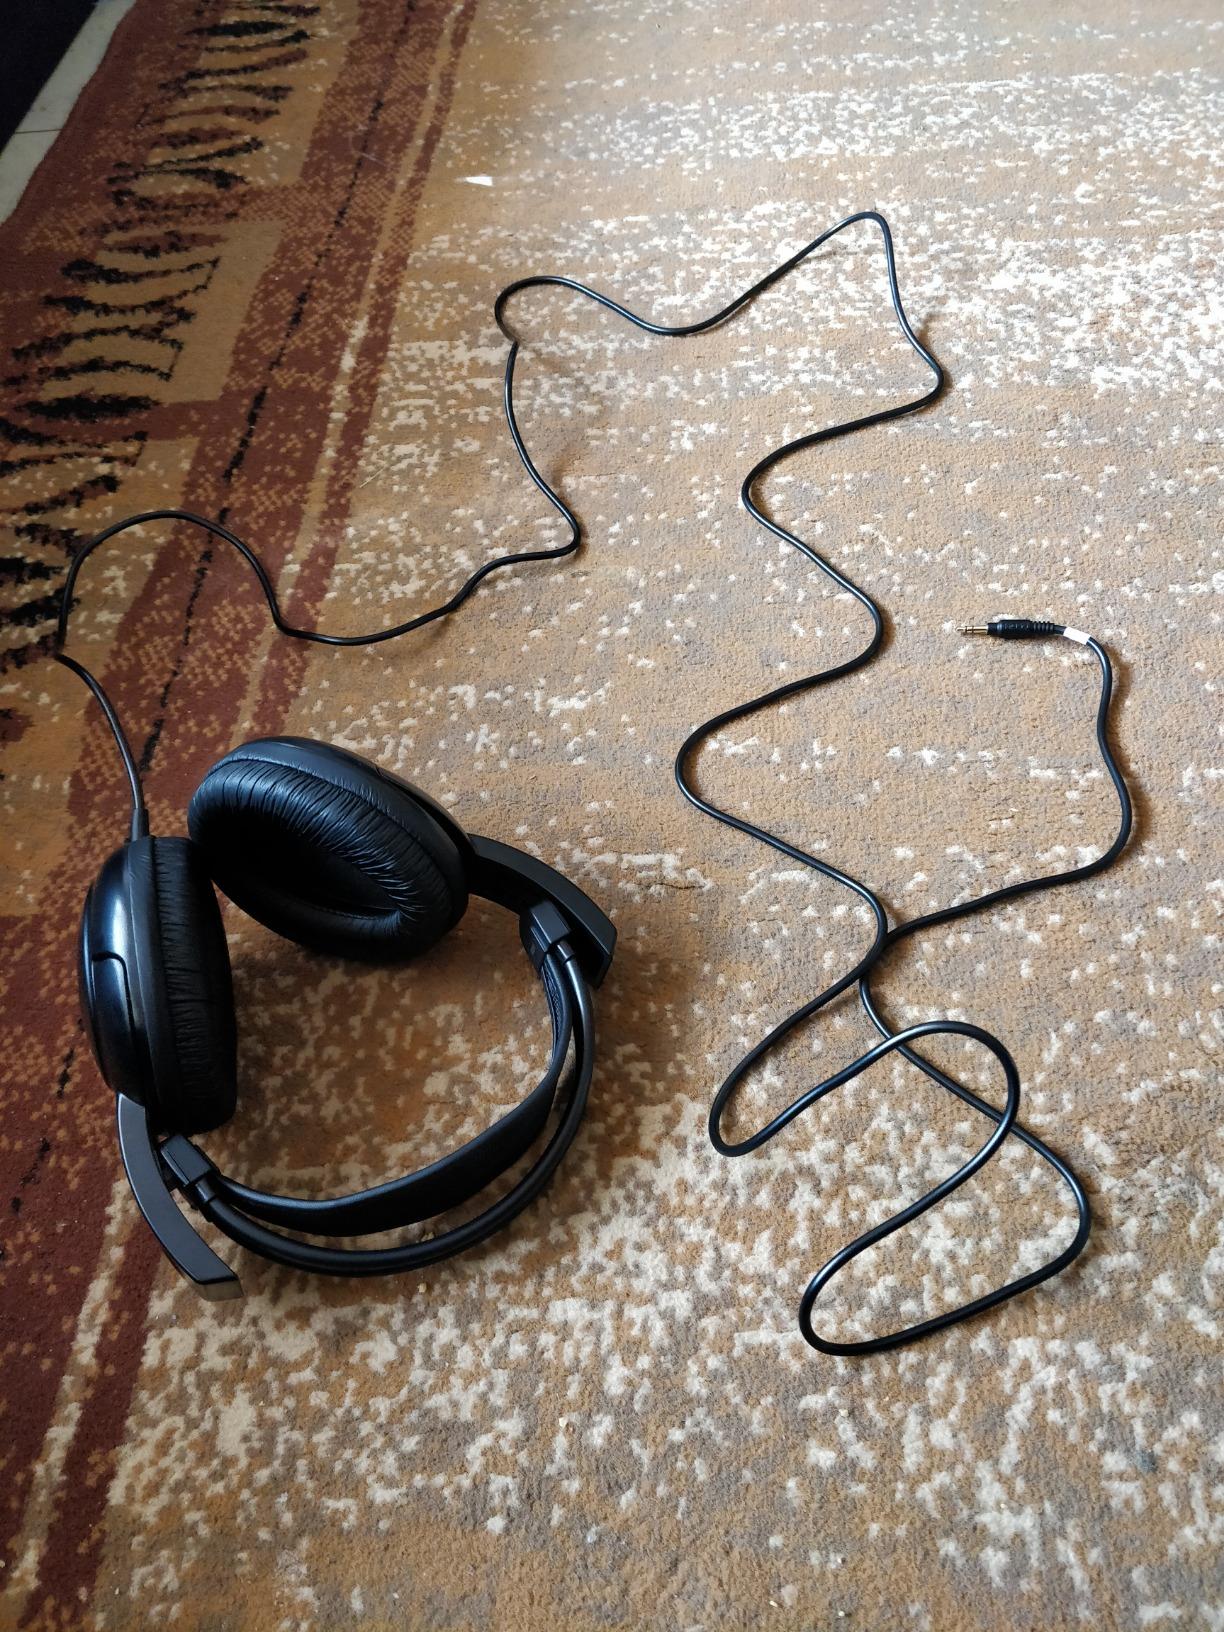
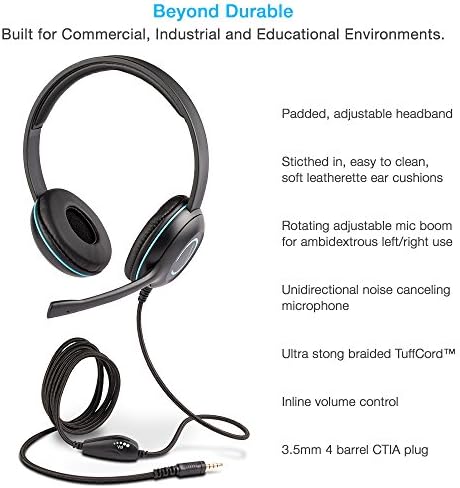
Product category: headphones
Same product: no